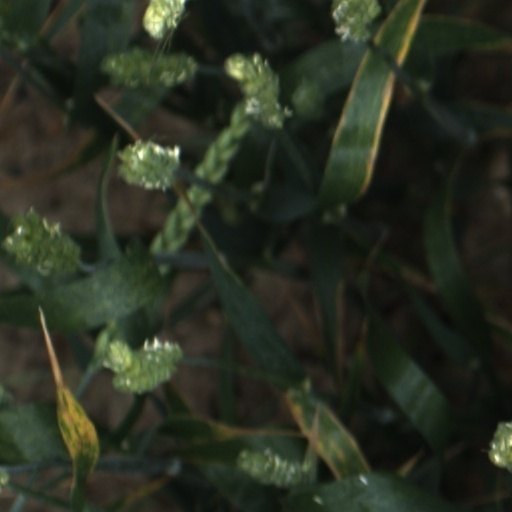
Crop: wheat